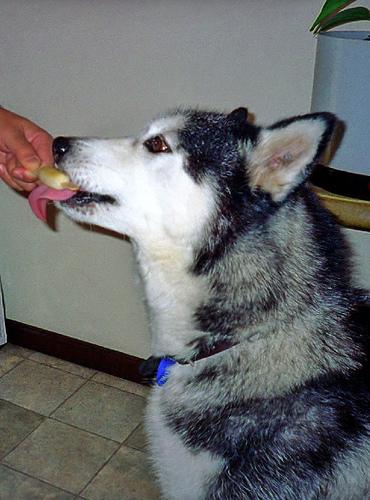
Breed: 1160-n000003-Siberian_husky